FC Vaslui

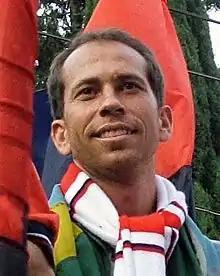
Adaílton: over his two seasons, was a Vaslui Player of the Year, a captain, and runner-up to teammate Wesley for Liga I Foreign Player of the Year

After Dorinel Munteanu was revealed as the new team manager, the main objective was set: qualification for European competition. The season was one with ups and downs for the Moldavian team, Vaslui securing the final spot for European competition thanks to the Court of Arbitration for Sport (CAS). Vaslui contested Oțelul Galați's decision to include two players, both of whom had been sent off in the previous matchday, in a league match between the two clubs. The CAS awarded Vaslui the three points and as a result, Vaslui finished in seventh position, ahead of Oțelul.